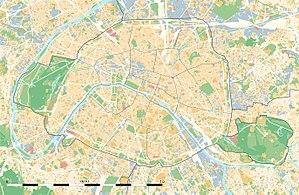
Carte vierge de l'occupation du sol de la ville et département de Paris, France, tel qu'en janvier 2012, destinée à la géolocalisation, avec limite distincte des départements et arrondissements.
La rue Louis-Loucheur est une voie du 17ᵉ arrondissement de Paris, en France.
Le square Élisa-Borey est un square du 20ᵉ arrondissement de Paris.
La rue Charlemagne est une rue ancienne du 4ᵉ arrondissement de Paris. Elle est située dans le quartier Saint-Gervais près du quartier Saint-Paul.
Le Lido est un cabaret parisien situé 116 bis avenue des Champs-Élysées. Inauguré en 1946 par Joseph et Louis Clerico, le lieu est célèbre pour ses spectacles dans lesquels se produisent danseurs, chanteurs et artistes divers.
L'allée Thomy-Thierry est une voie du 7ᵉ arrondissement de Paris, en France.
La rue de la Croix-Moreau est une voie du 18ᵉ arrondissement de Paris, en France.